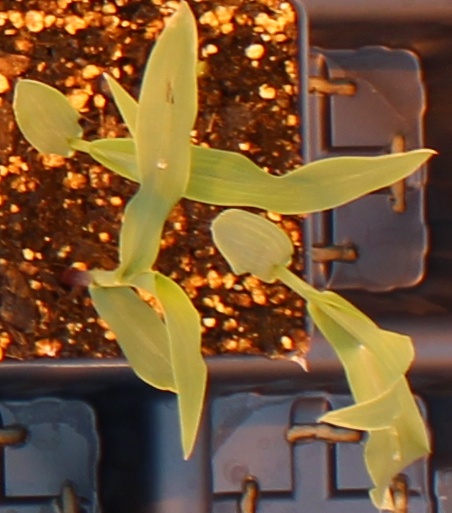
Label: Corn